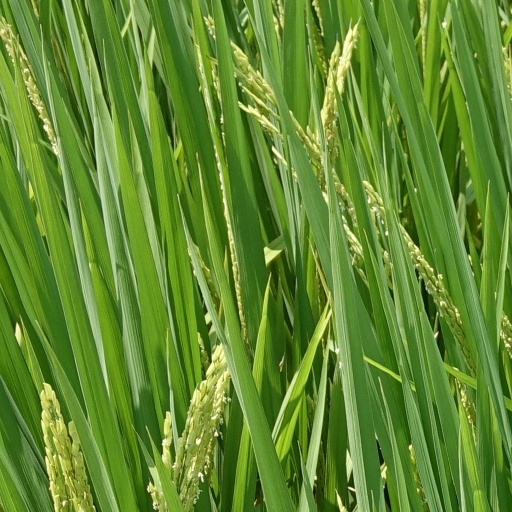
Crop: rice